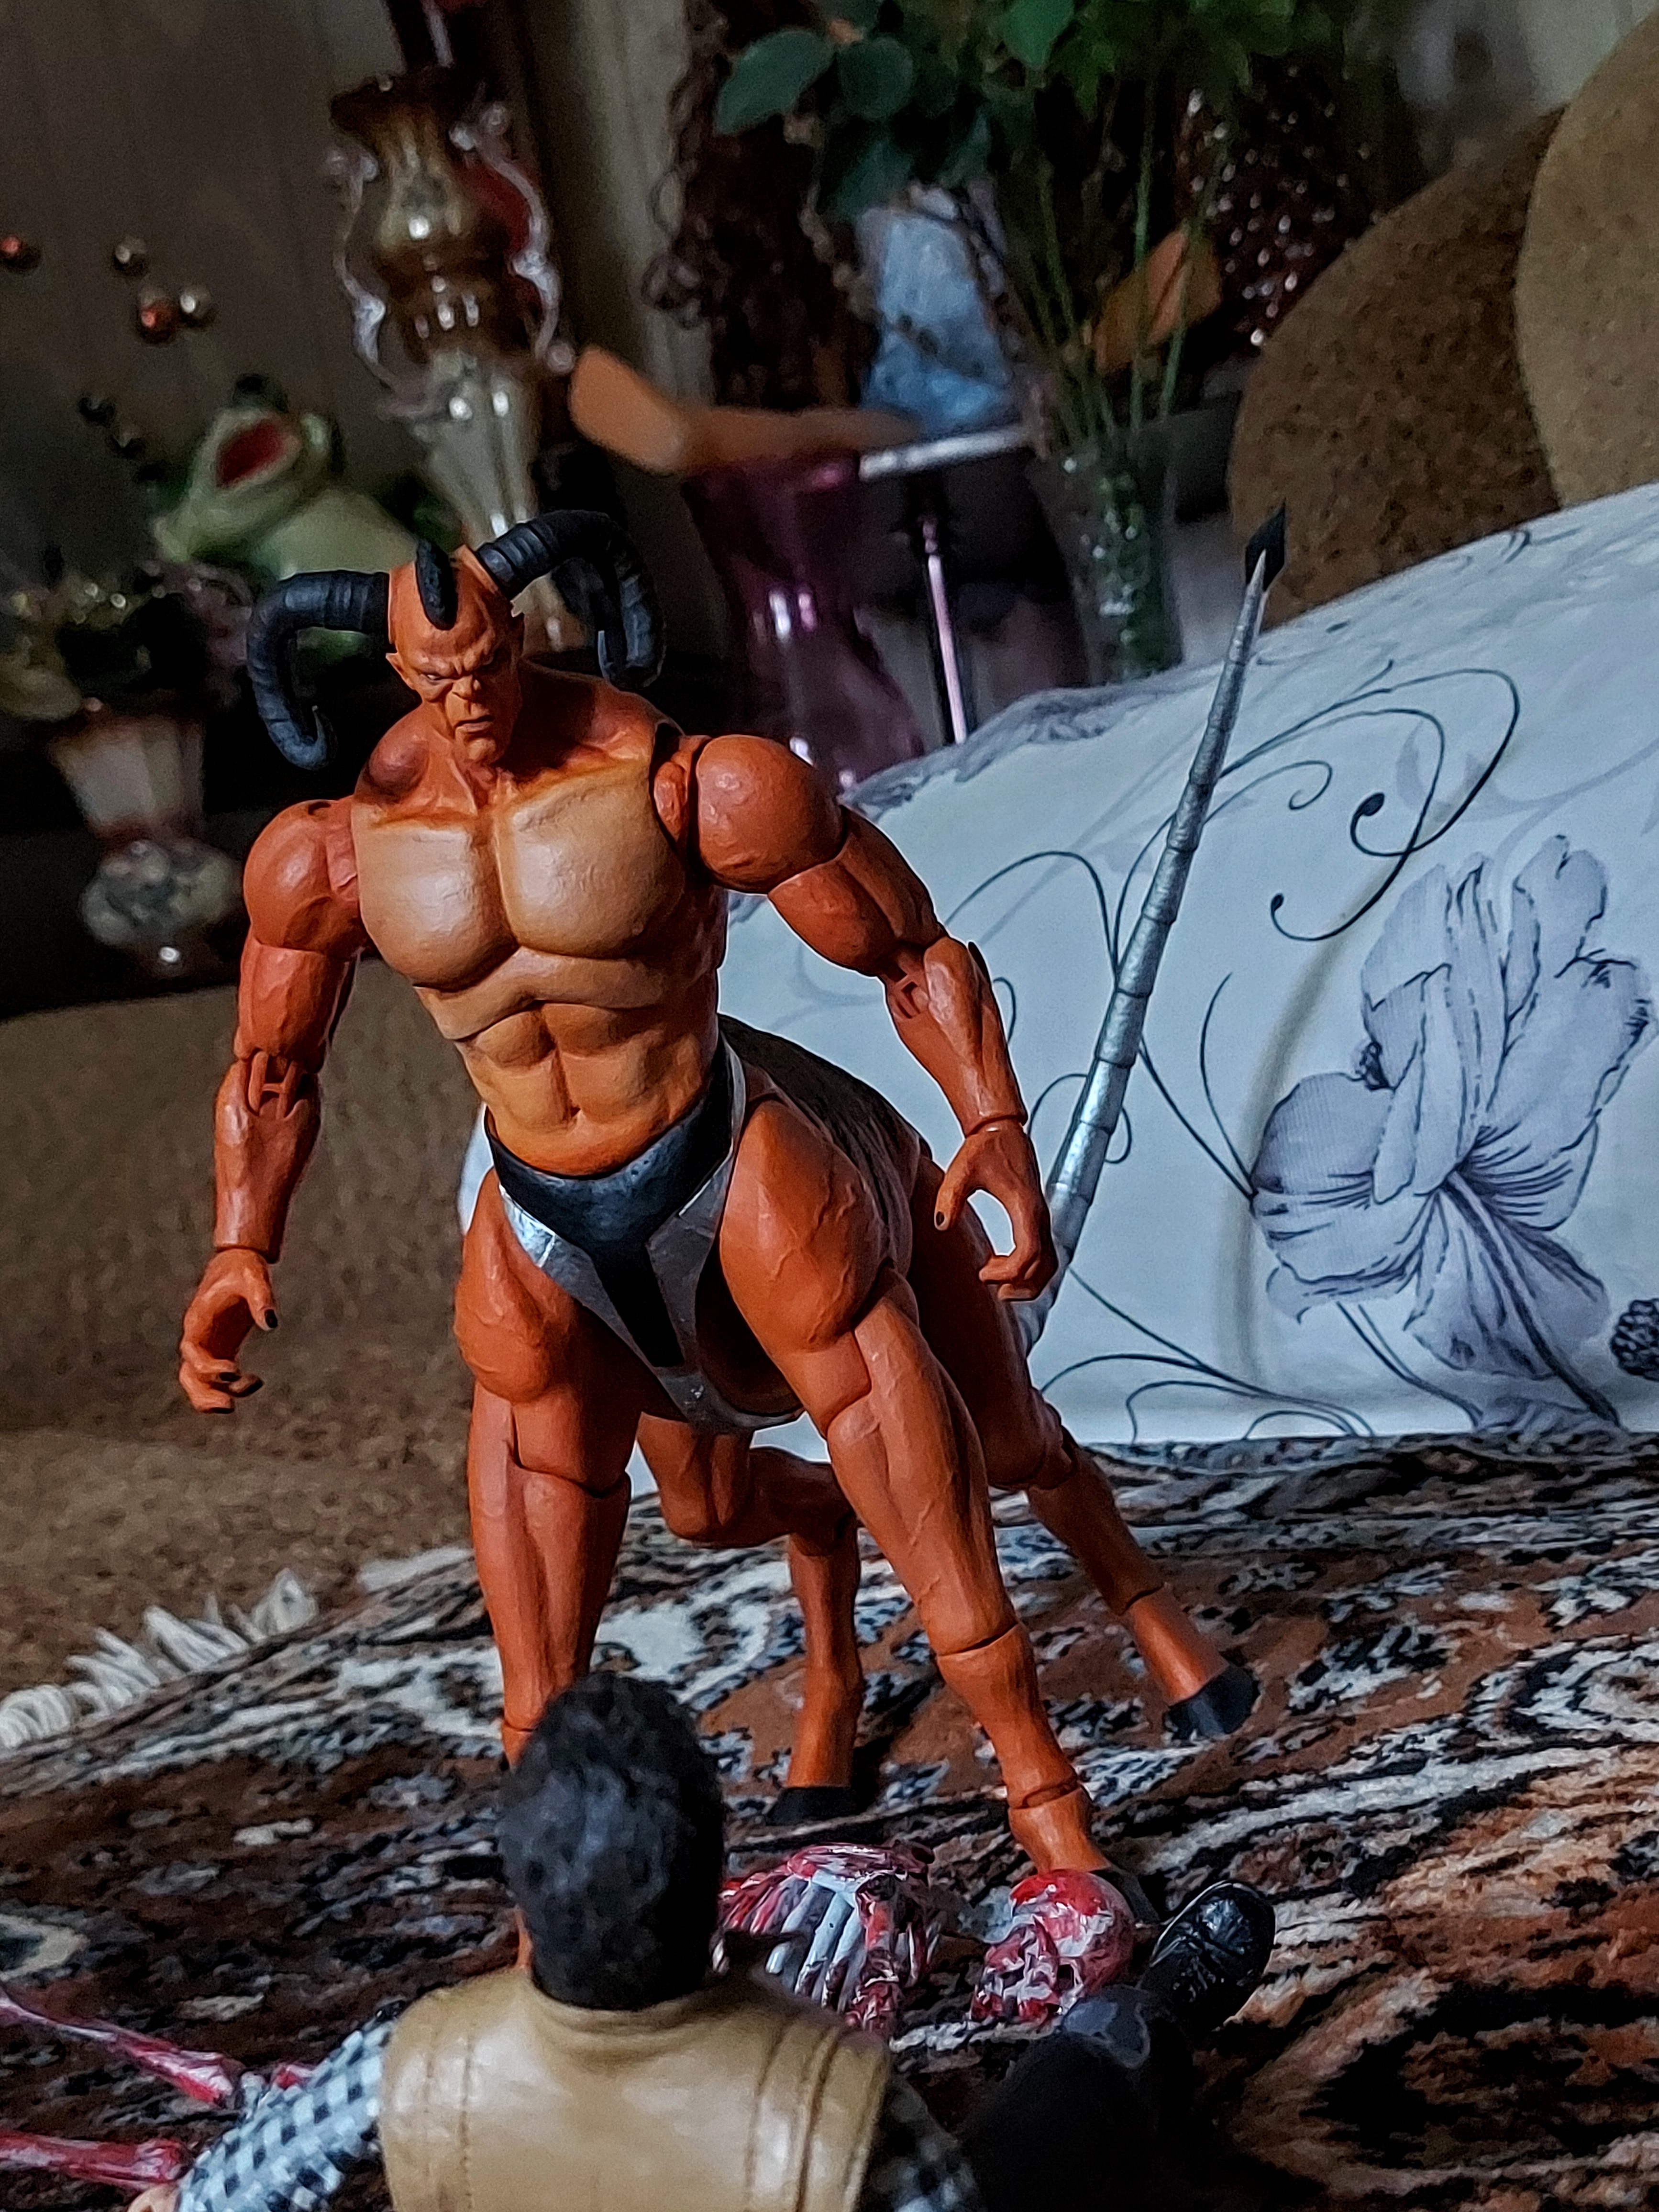
Shokan, storm, collectibles, warrior, fighter, action, figure, art, hat, plant, Barechested, chest, artist, event, thigh, toy, underpants, shorts, leisure, fiction, fictional character, fun, action figure, flesh, cg artwork, metal, visual arts, entertainment, illustration, competition, costume, vacation, abdomen, competition event